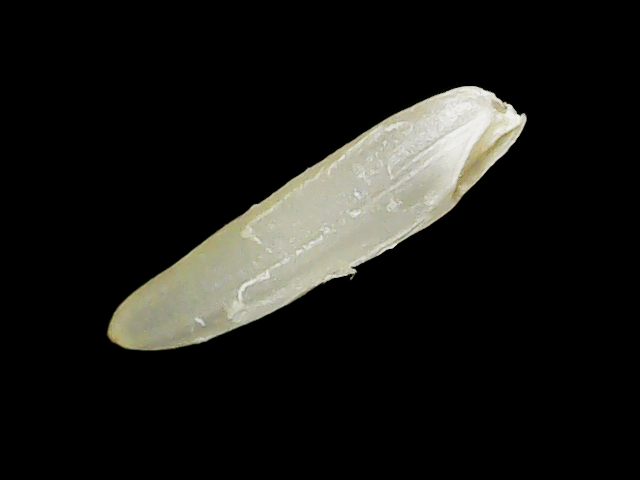
Rice variety: Binadhan25